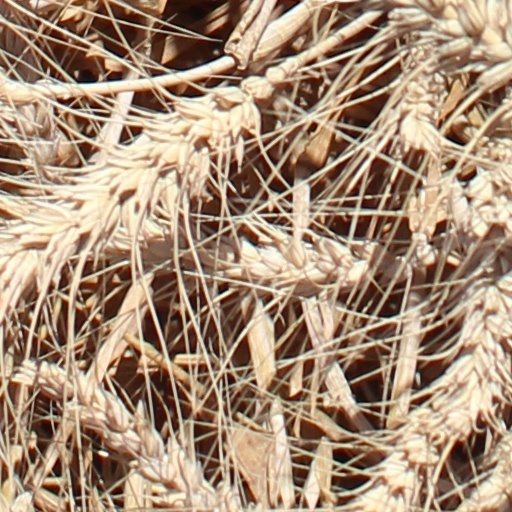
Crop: wheat